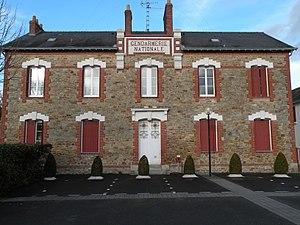
La gendarmerie de Sautron
Sautron est une commune de l'Ouest de la France, située dans l'agglomération nantaise, département Loire-Atlantique, en région Pays de la Loire.